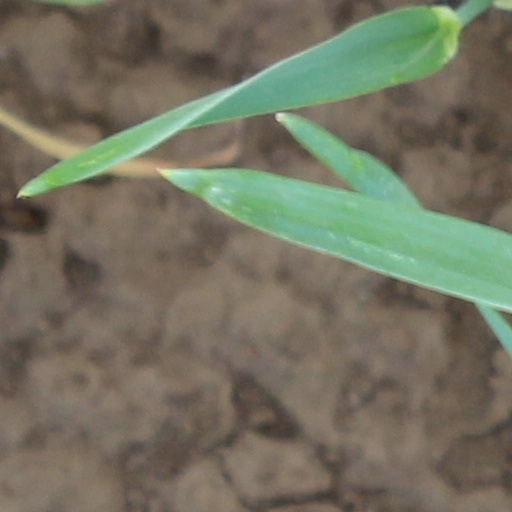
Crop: wheat